Yabukami Station

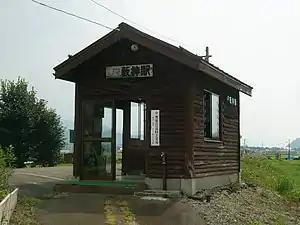
Yabukami Station in August 2006

is a railway station in Uonuma, Niigata, Japan, operated by East Japan Railway Company (JR East).